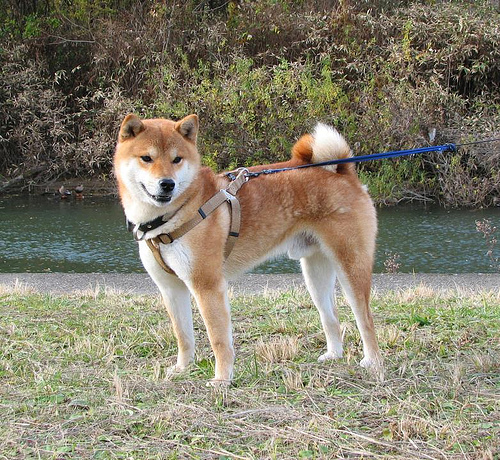
Breed: shiba inu